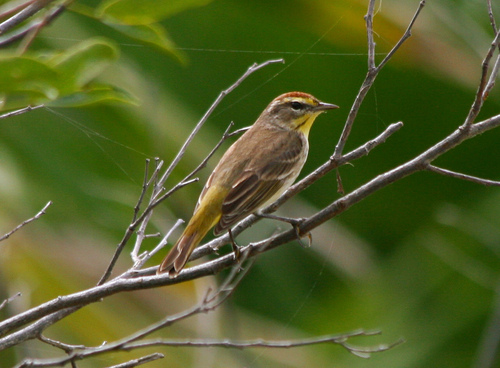
the belly is white, the back is brown, with yellow-gold tail feathers and a gold throat and crown.
the head of the bird compared to its body is small and the color of the nape is brown.
this is a bird with a grey wing, yellow throat and a brown crown.
this bird has a light brown back,with yellow upper tail coverts,long brown legs,and a red crown.
this bird has a yellow throat and eyebrow with brown covering the rest of the body.
this bird has wings that are brown and has a yellow throat
this bird has wings that are brown and has a yellow bellythe small bird has with a brown bill, yellow neck, and brown feathers.
this bird has a red crown with yellow eyebrows and yellow throat.
this bird has long legs, a short tail, a small head, is brown, yellow and white in color, and has a pointy beak.
Species: Palm Warbler